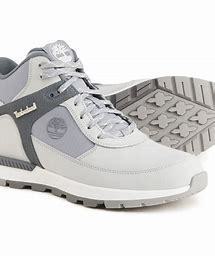
Brand: Timberland
Model: Field